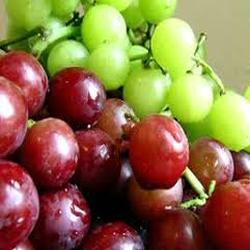
Label: Grapes